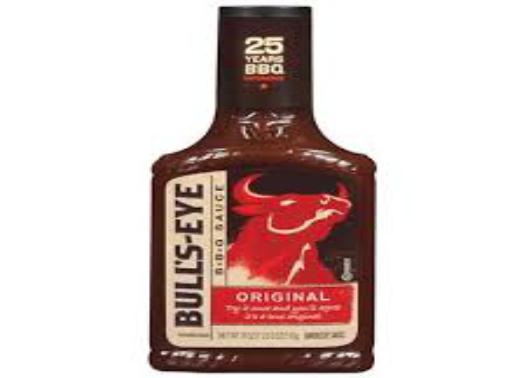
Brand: Bulls-Eye Barbecue
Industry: Food